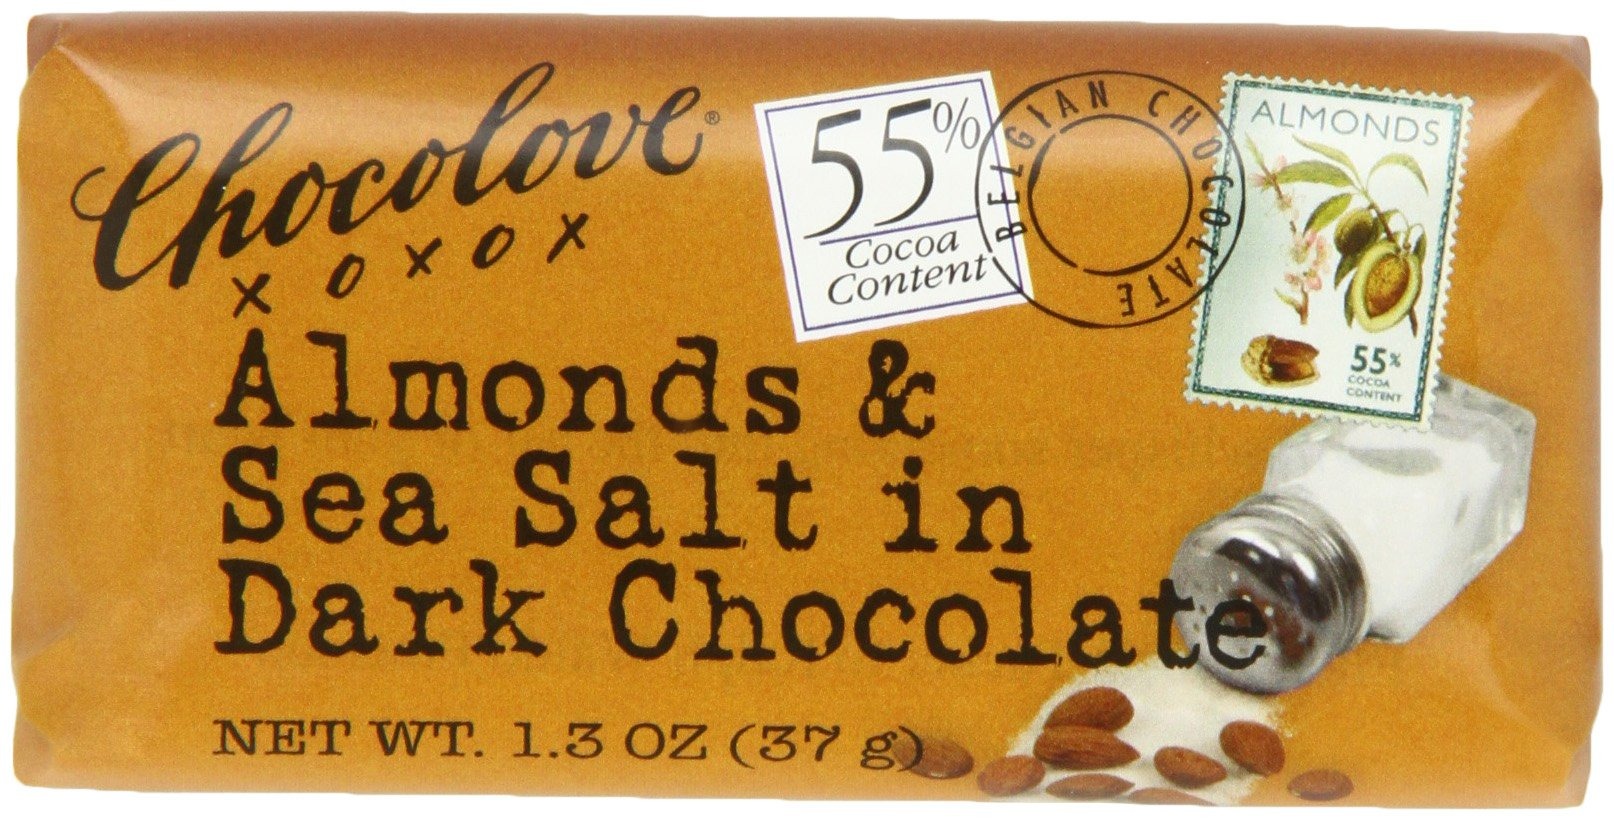
Item Name: Chocolove Chocolate Bar, Almonds & Sea Salt in Dark Chocolate, 1.3 Ounce (Pack of 12)
Bullet Point: Non-GMO
Value: 15.6
Unit: Ounce

Price: 14.46